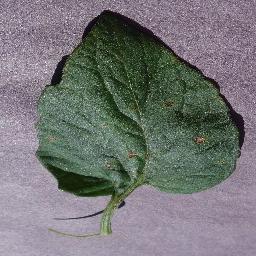
Label: Tomato___Target_Spot